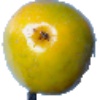
Label: Maracuja 1